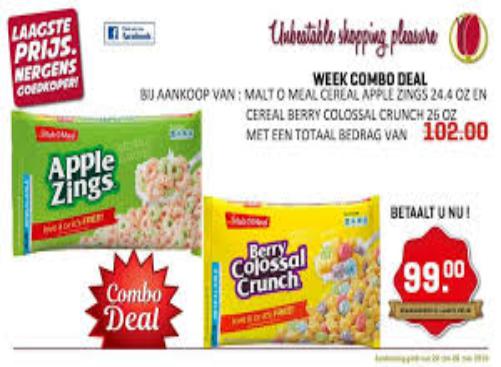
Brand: Apple Zings
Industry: Food